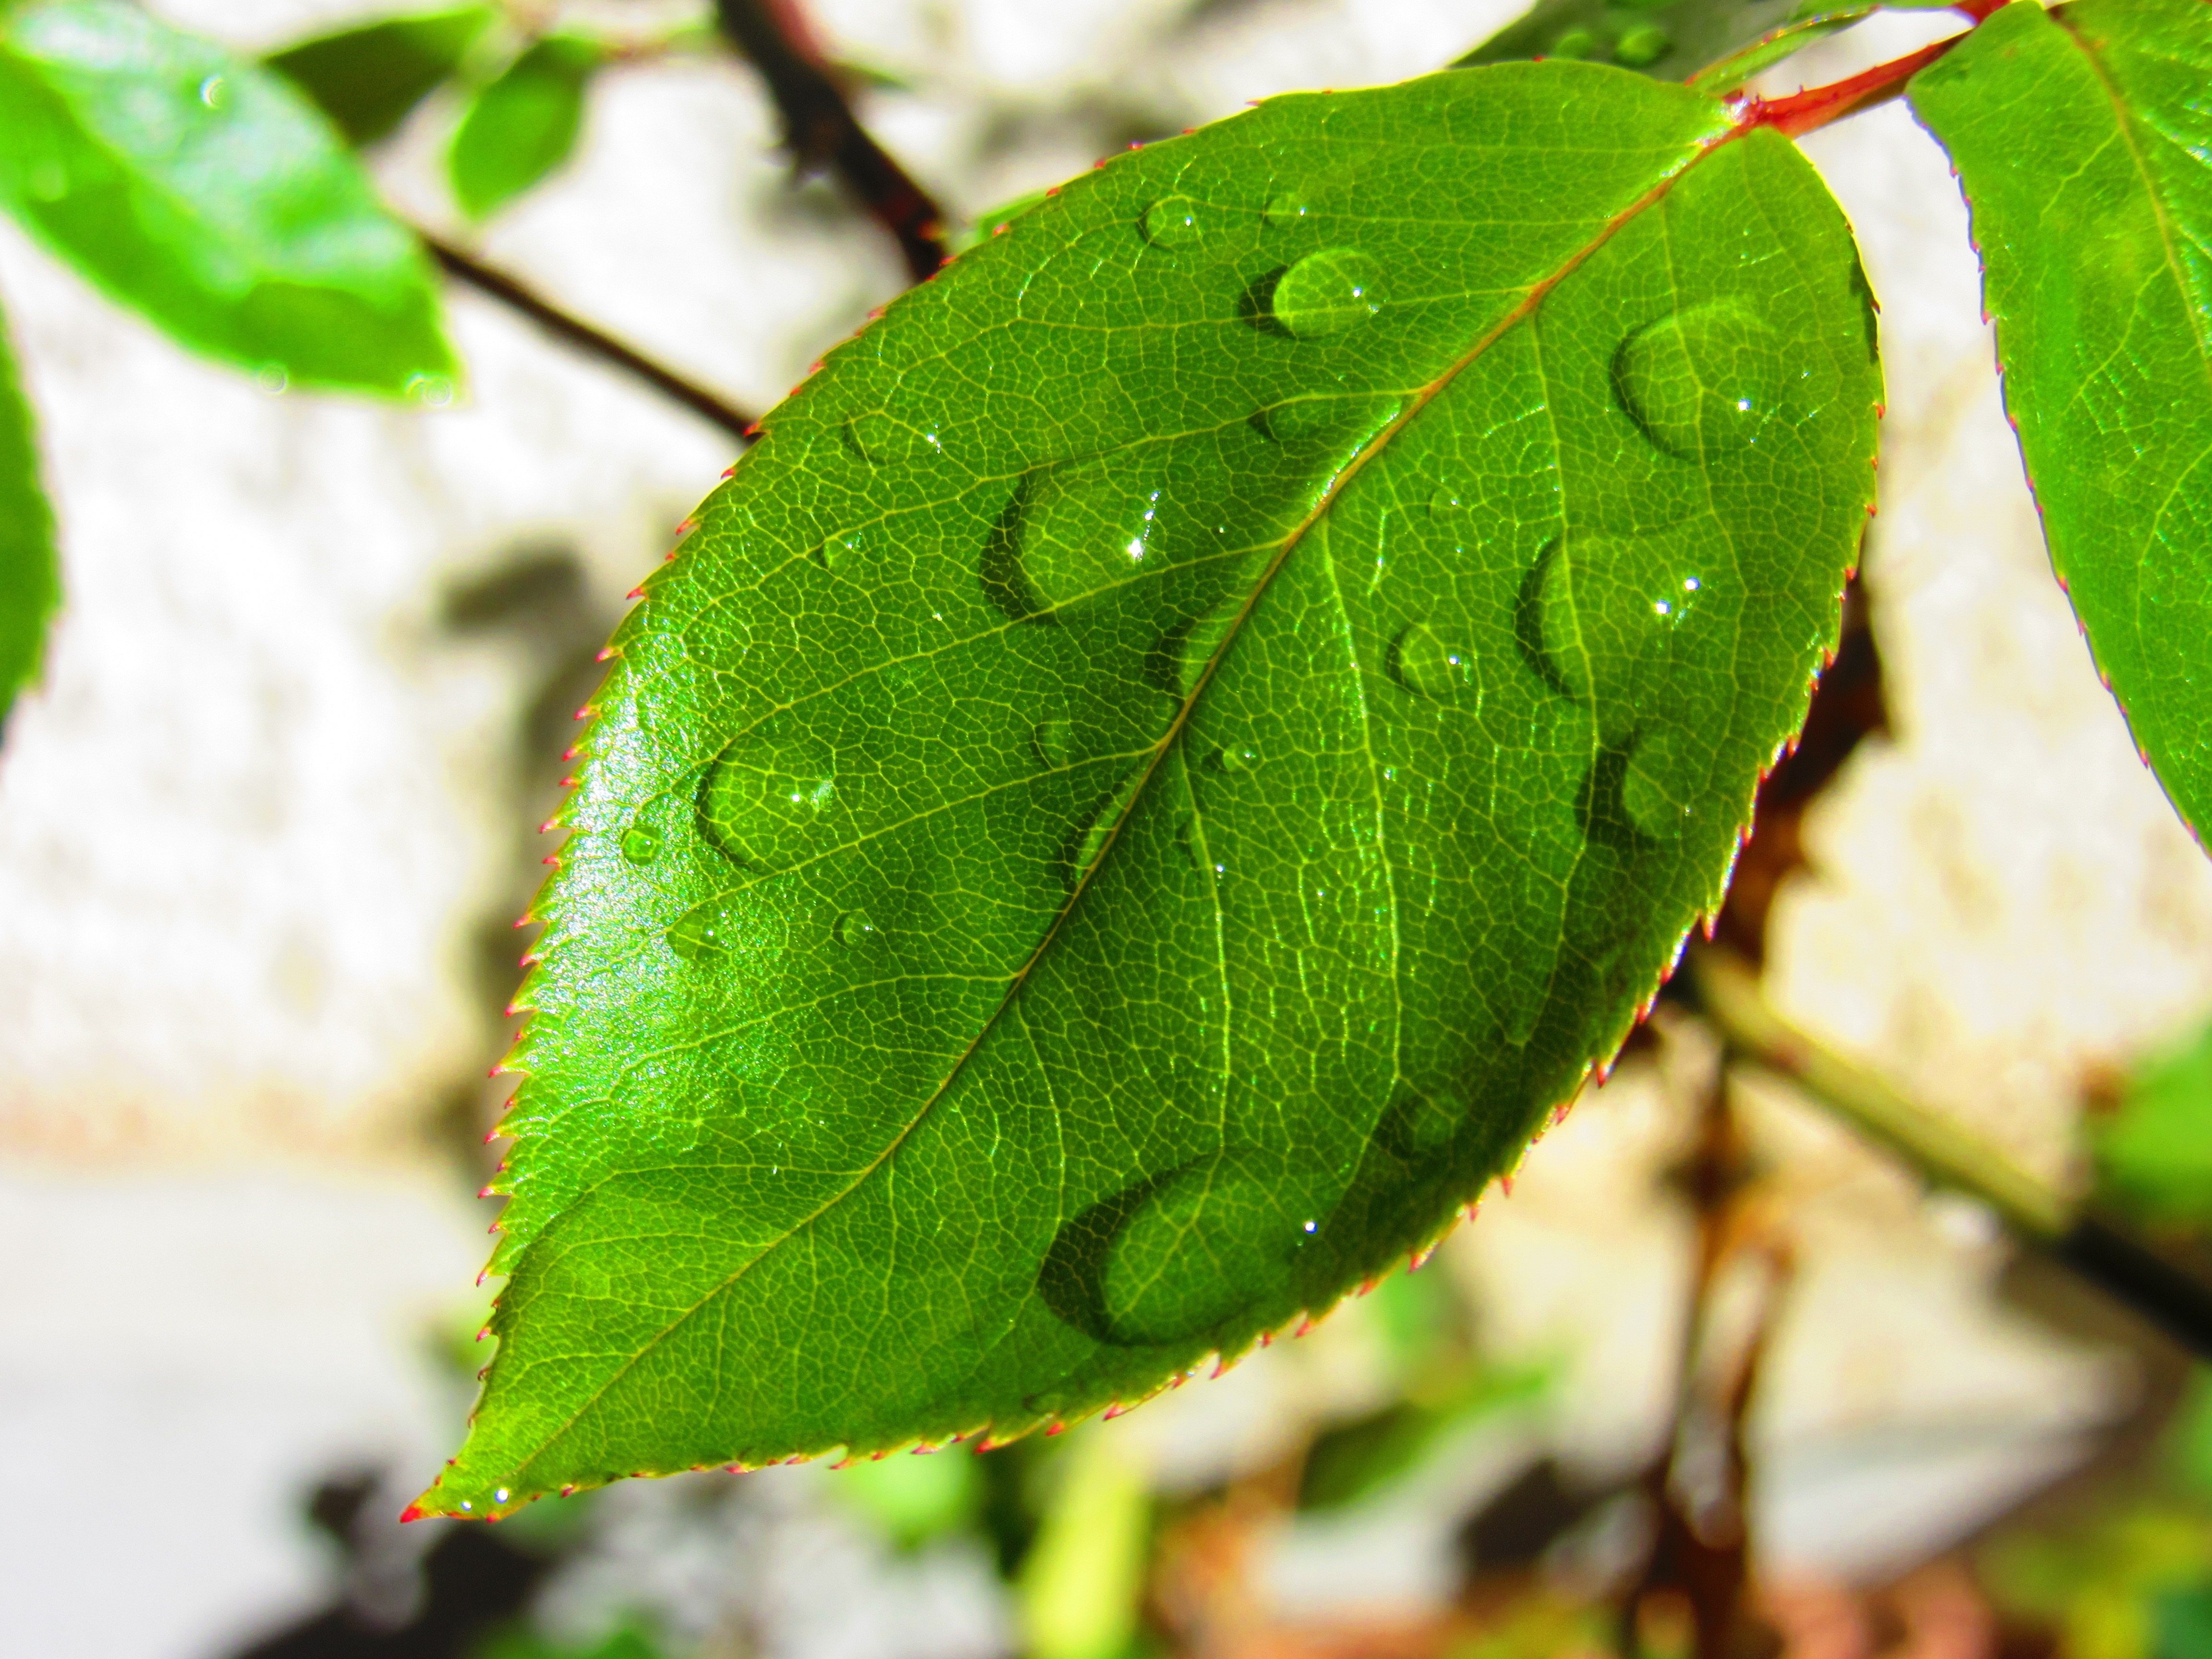
tree, nature, branch, plant, fruit, leaf, flower, raindrop, rose, food, green, produce, botany, flora, drip, jagged, close up, shrub, deciduous, drop of water, macro photography, flowering plant, rosenblatt, land plant